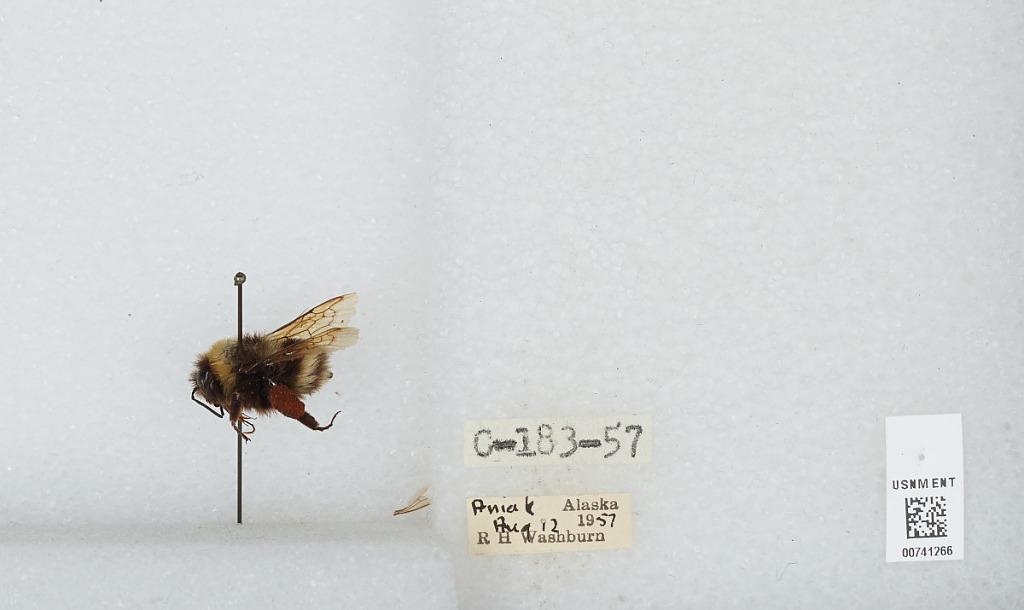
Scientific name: Bombus (Bombus) occidentalis Greene
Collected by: R. Washburn
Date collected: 1957-8-12
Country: United States
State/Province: Alaska
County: Bethel
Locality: Aniak
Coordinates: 61.5789, -159.55